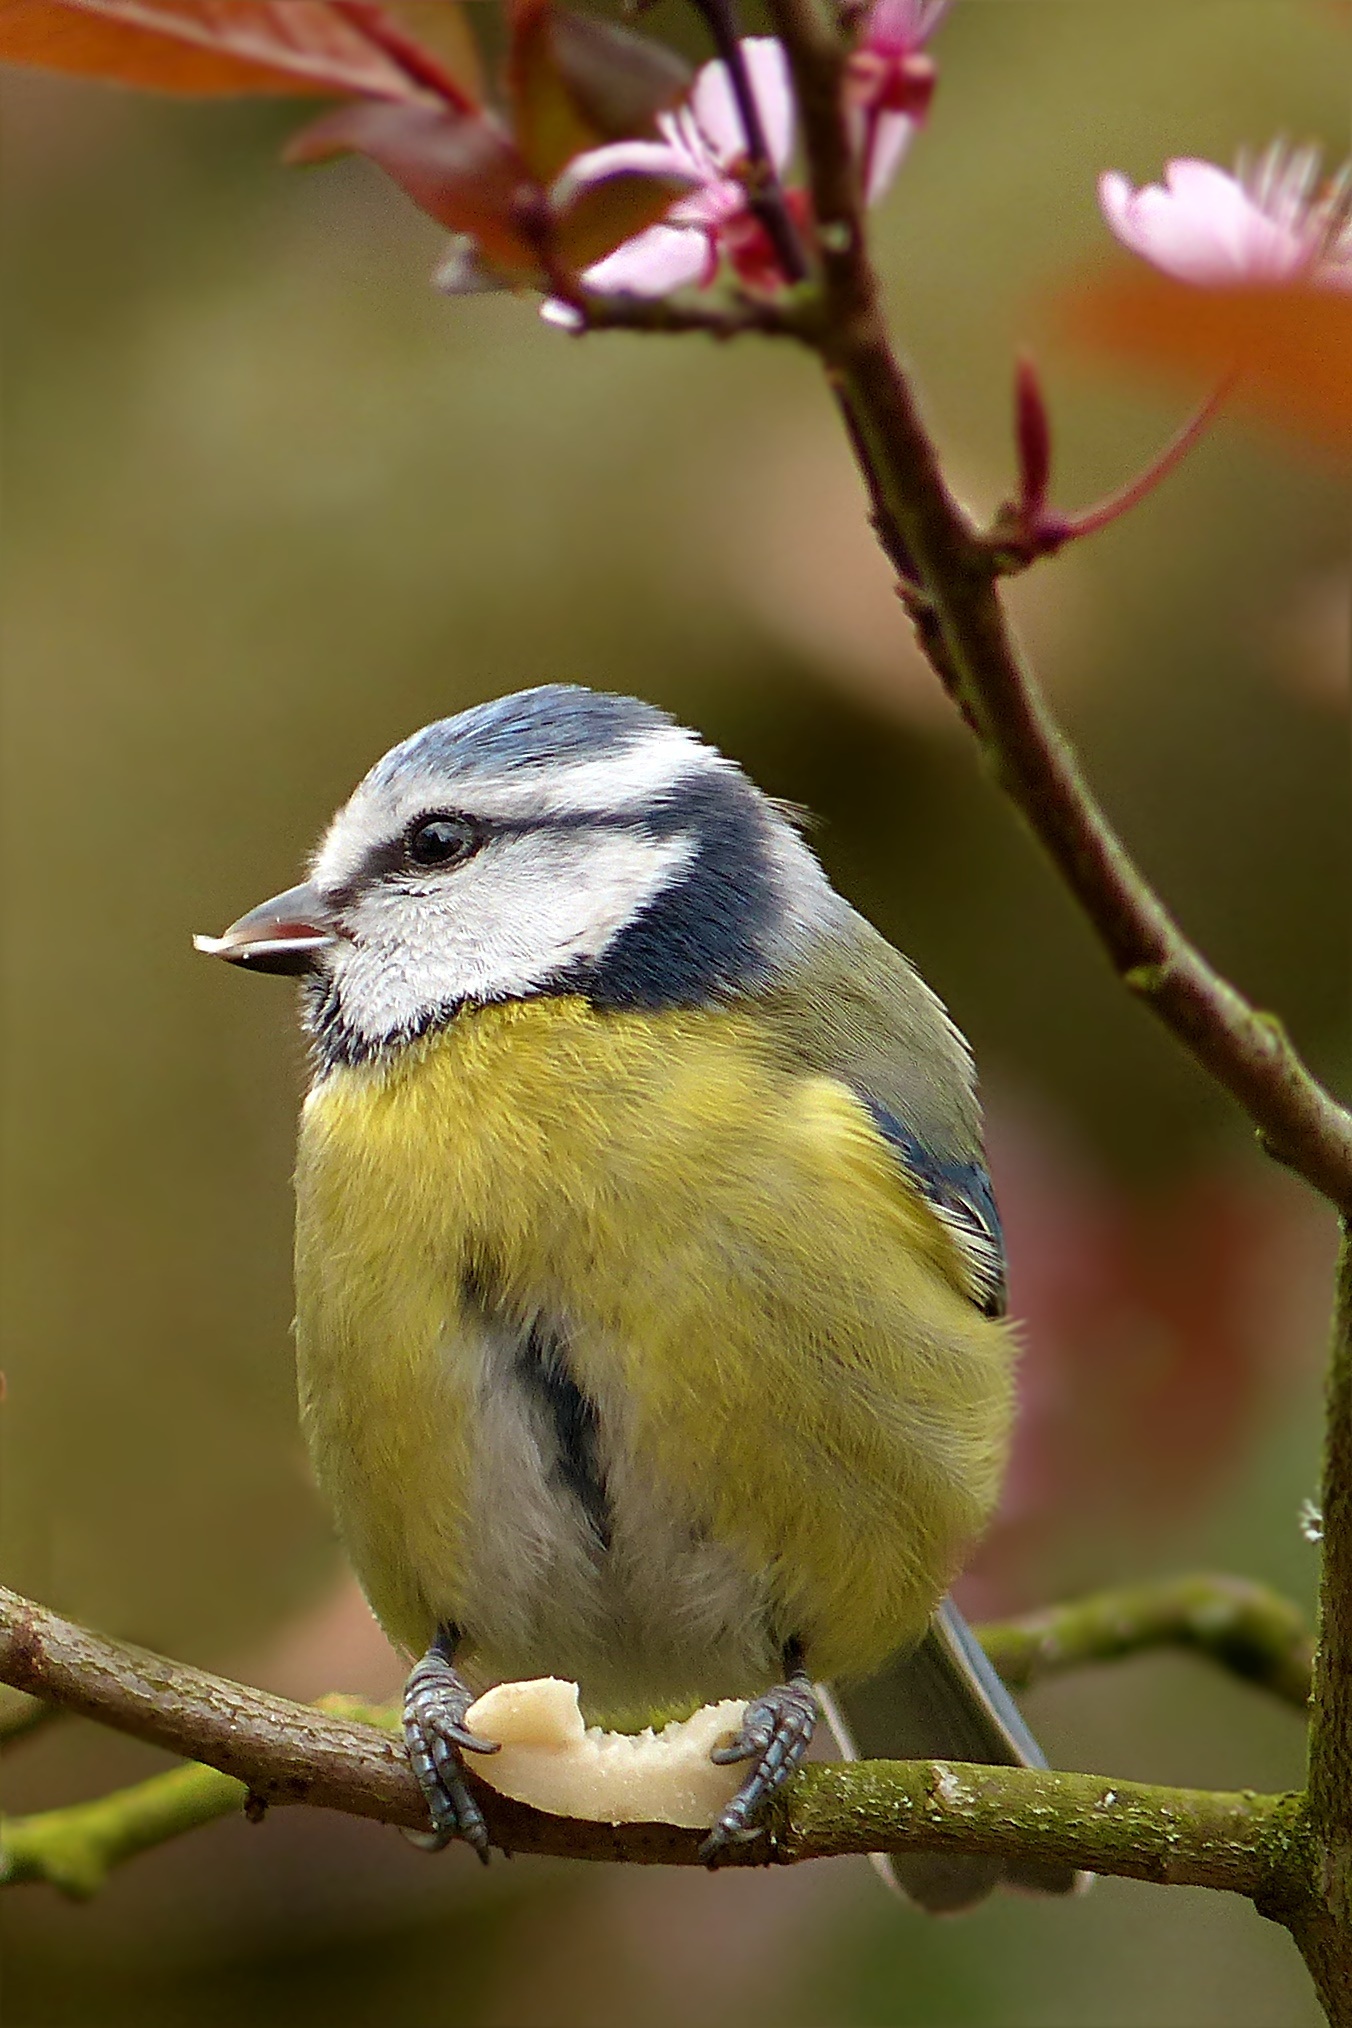
tree, nature, branch, bird, flower, wildlife, food, beak, fauna, close up, vertebrate, blue tit, finch, chickadee, brambling, peanut, cyanistes caeruleus, perching bird, emberizidae